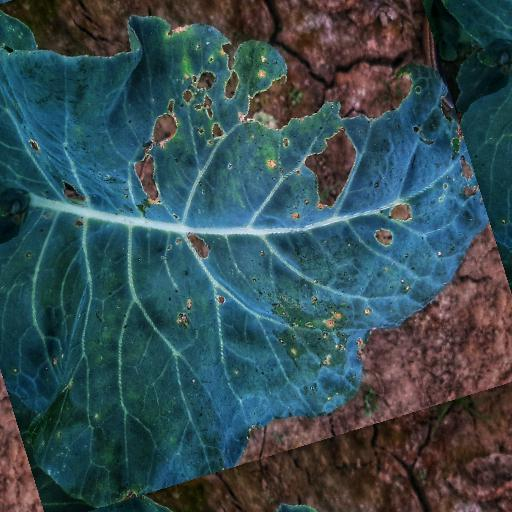
Label: Black Rot